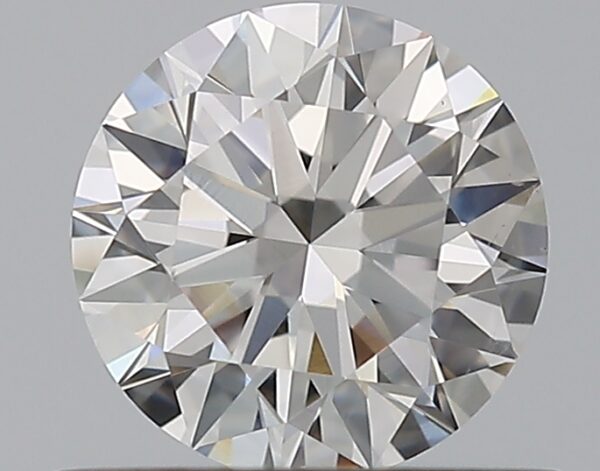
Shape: round
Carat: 0.6
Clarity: SI1
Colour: H
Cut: EX
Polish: EX
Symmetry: EX
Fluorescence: N
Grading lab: GIA
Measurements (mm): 5.41 x 5.43 x 3.31